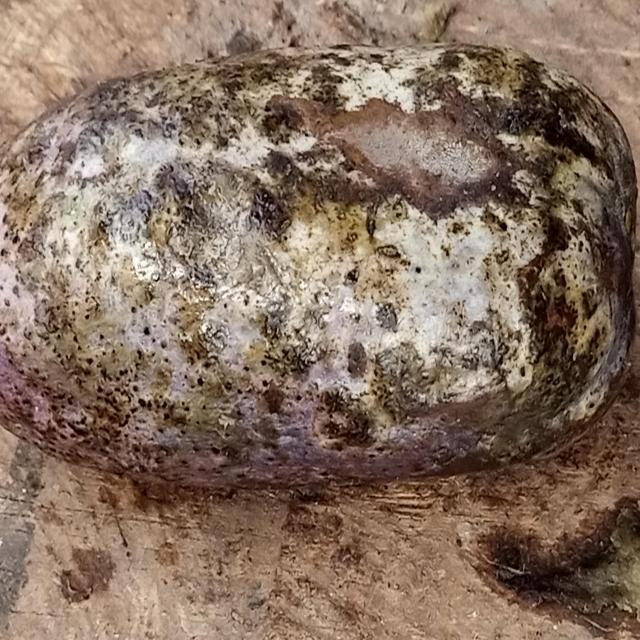
Plum grade: unripe